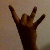
The image shows a hand gesture representing the number 8 in Indian Sign Language.